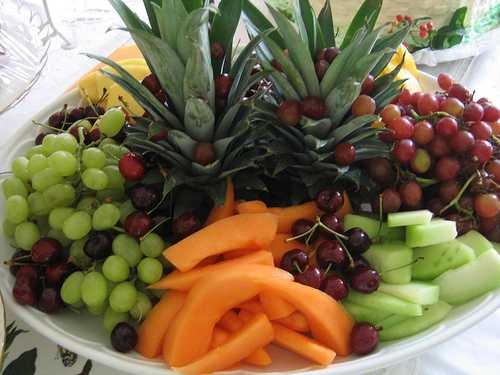
Label: Pineapple